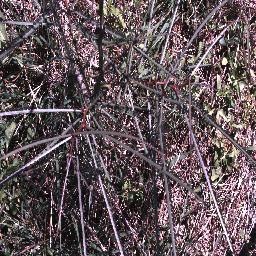
Label: parkinsonia